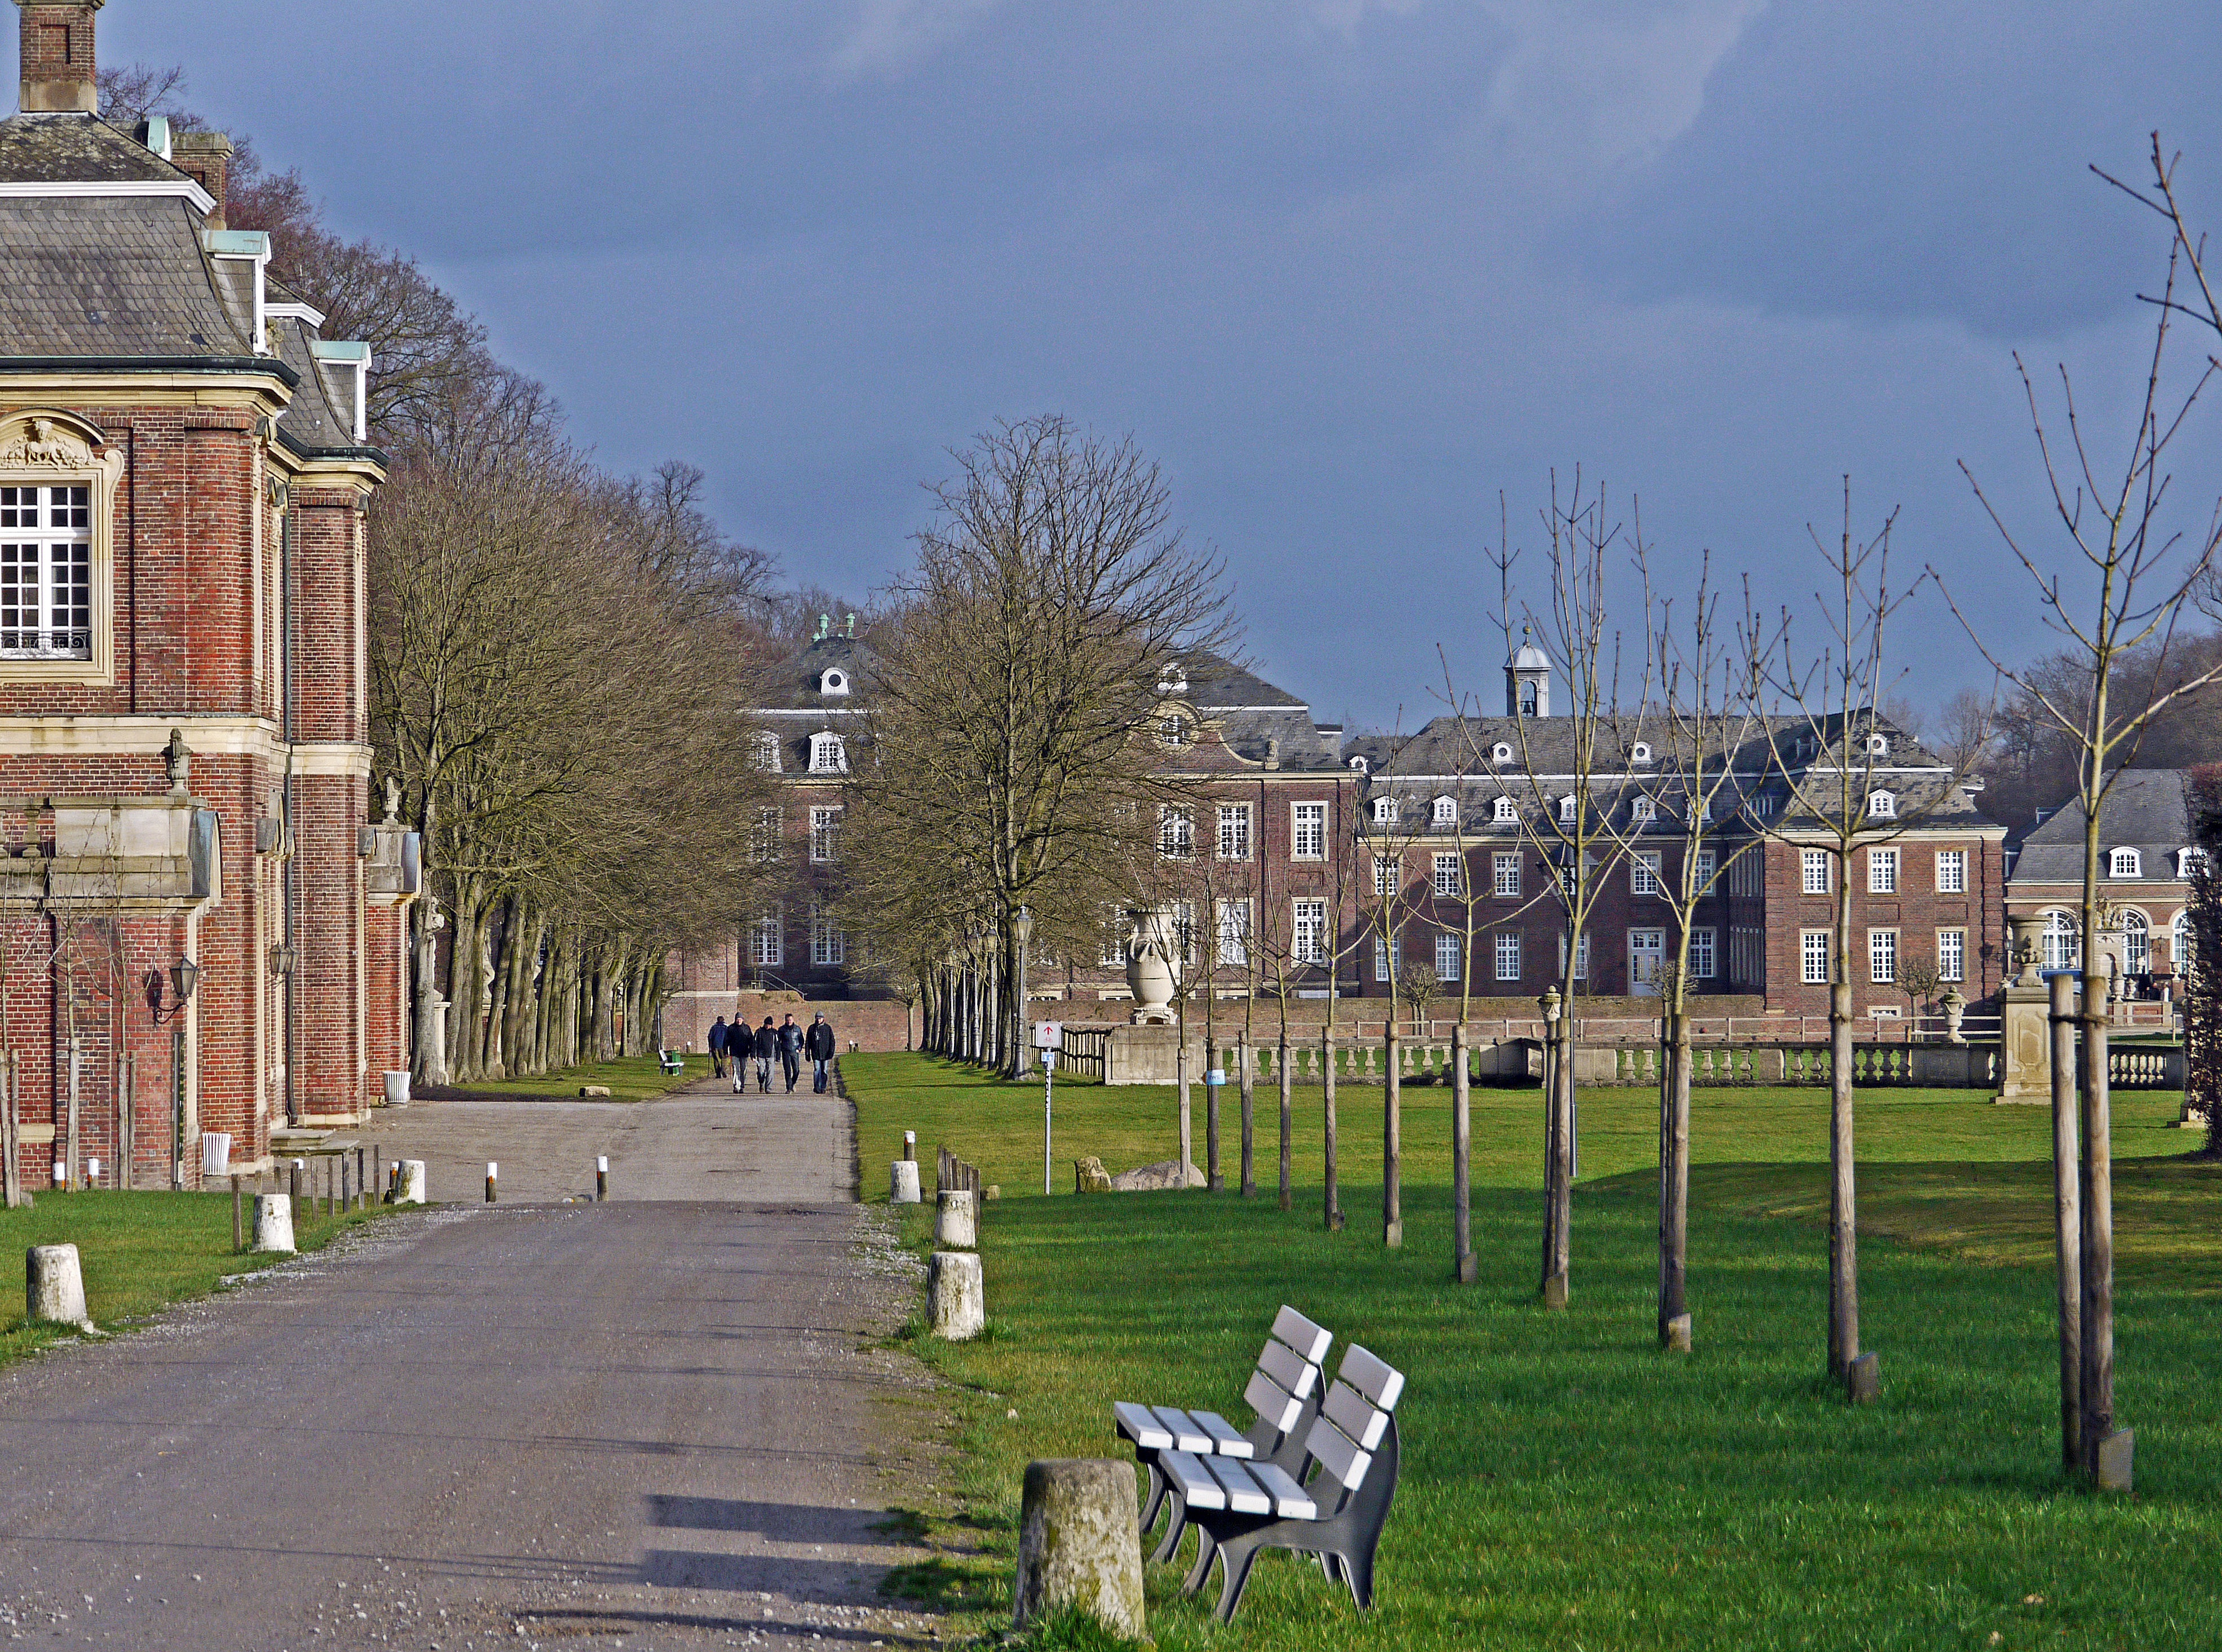
town, city, suburb, park, castle, residence, waterway, memorial, town square, estate, historically, baroque, january, neighbourhood, castle park, schlossgarten, m nsterland, moated castle, north churches, landscaped garden, schloss nordkirchen, residential area, geographical feature, human settlement